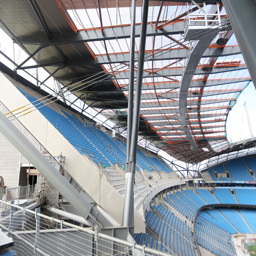
a general view of the expansion works taking place